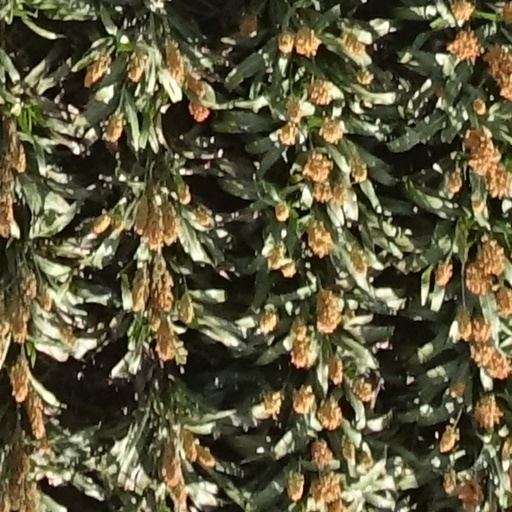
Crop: sorghum